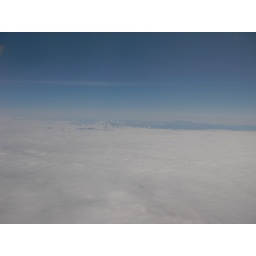
Looking out the window of the plane as we fly from Miami to Seattle. Photo taken by Dan.